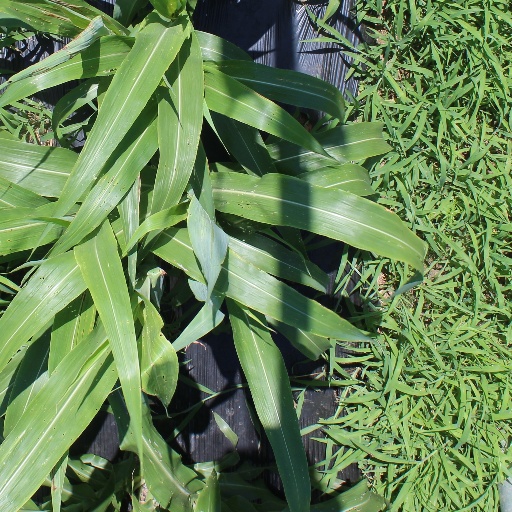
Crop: sorghum